Vouilly

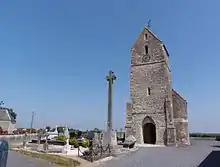
Vouilly Eglise

Vouilly is a former commune in the Calvados department in the Normandy region in northwestern France. On 1 January 2017, it merged into the commune of Isigny-sur-Mer.